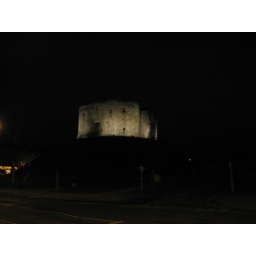
This was an old tower that sits up on the hill in the middle of York.